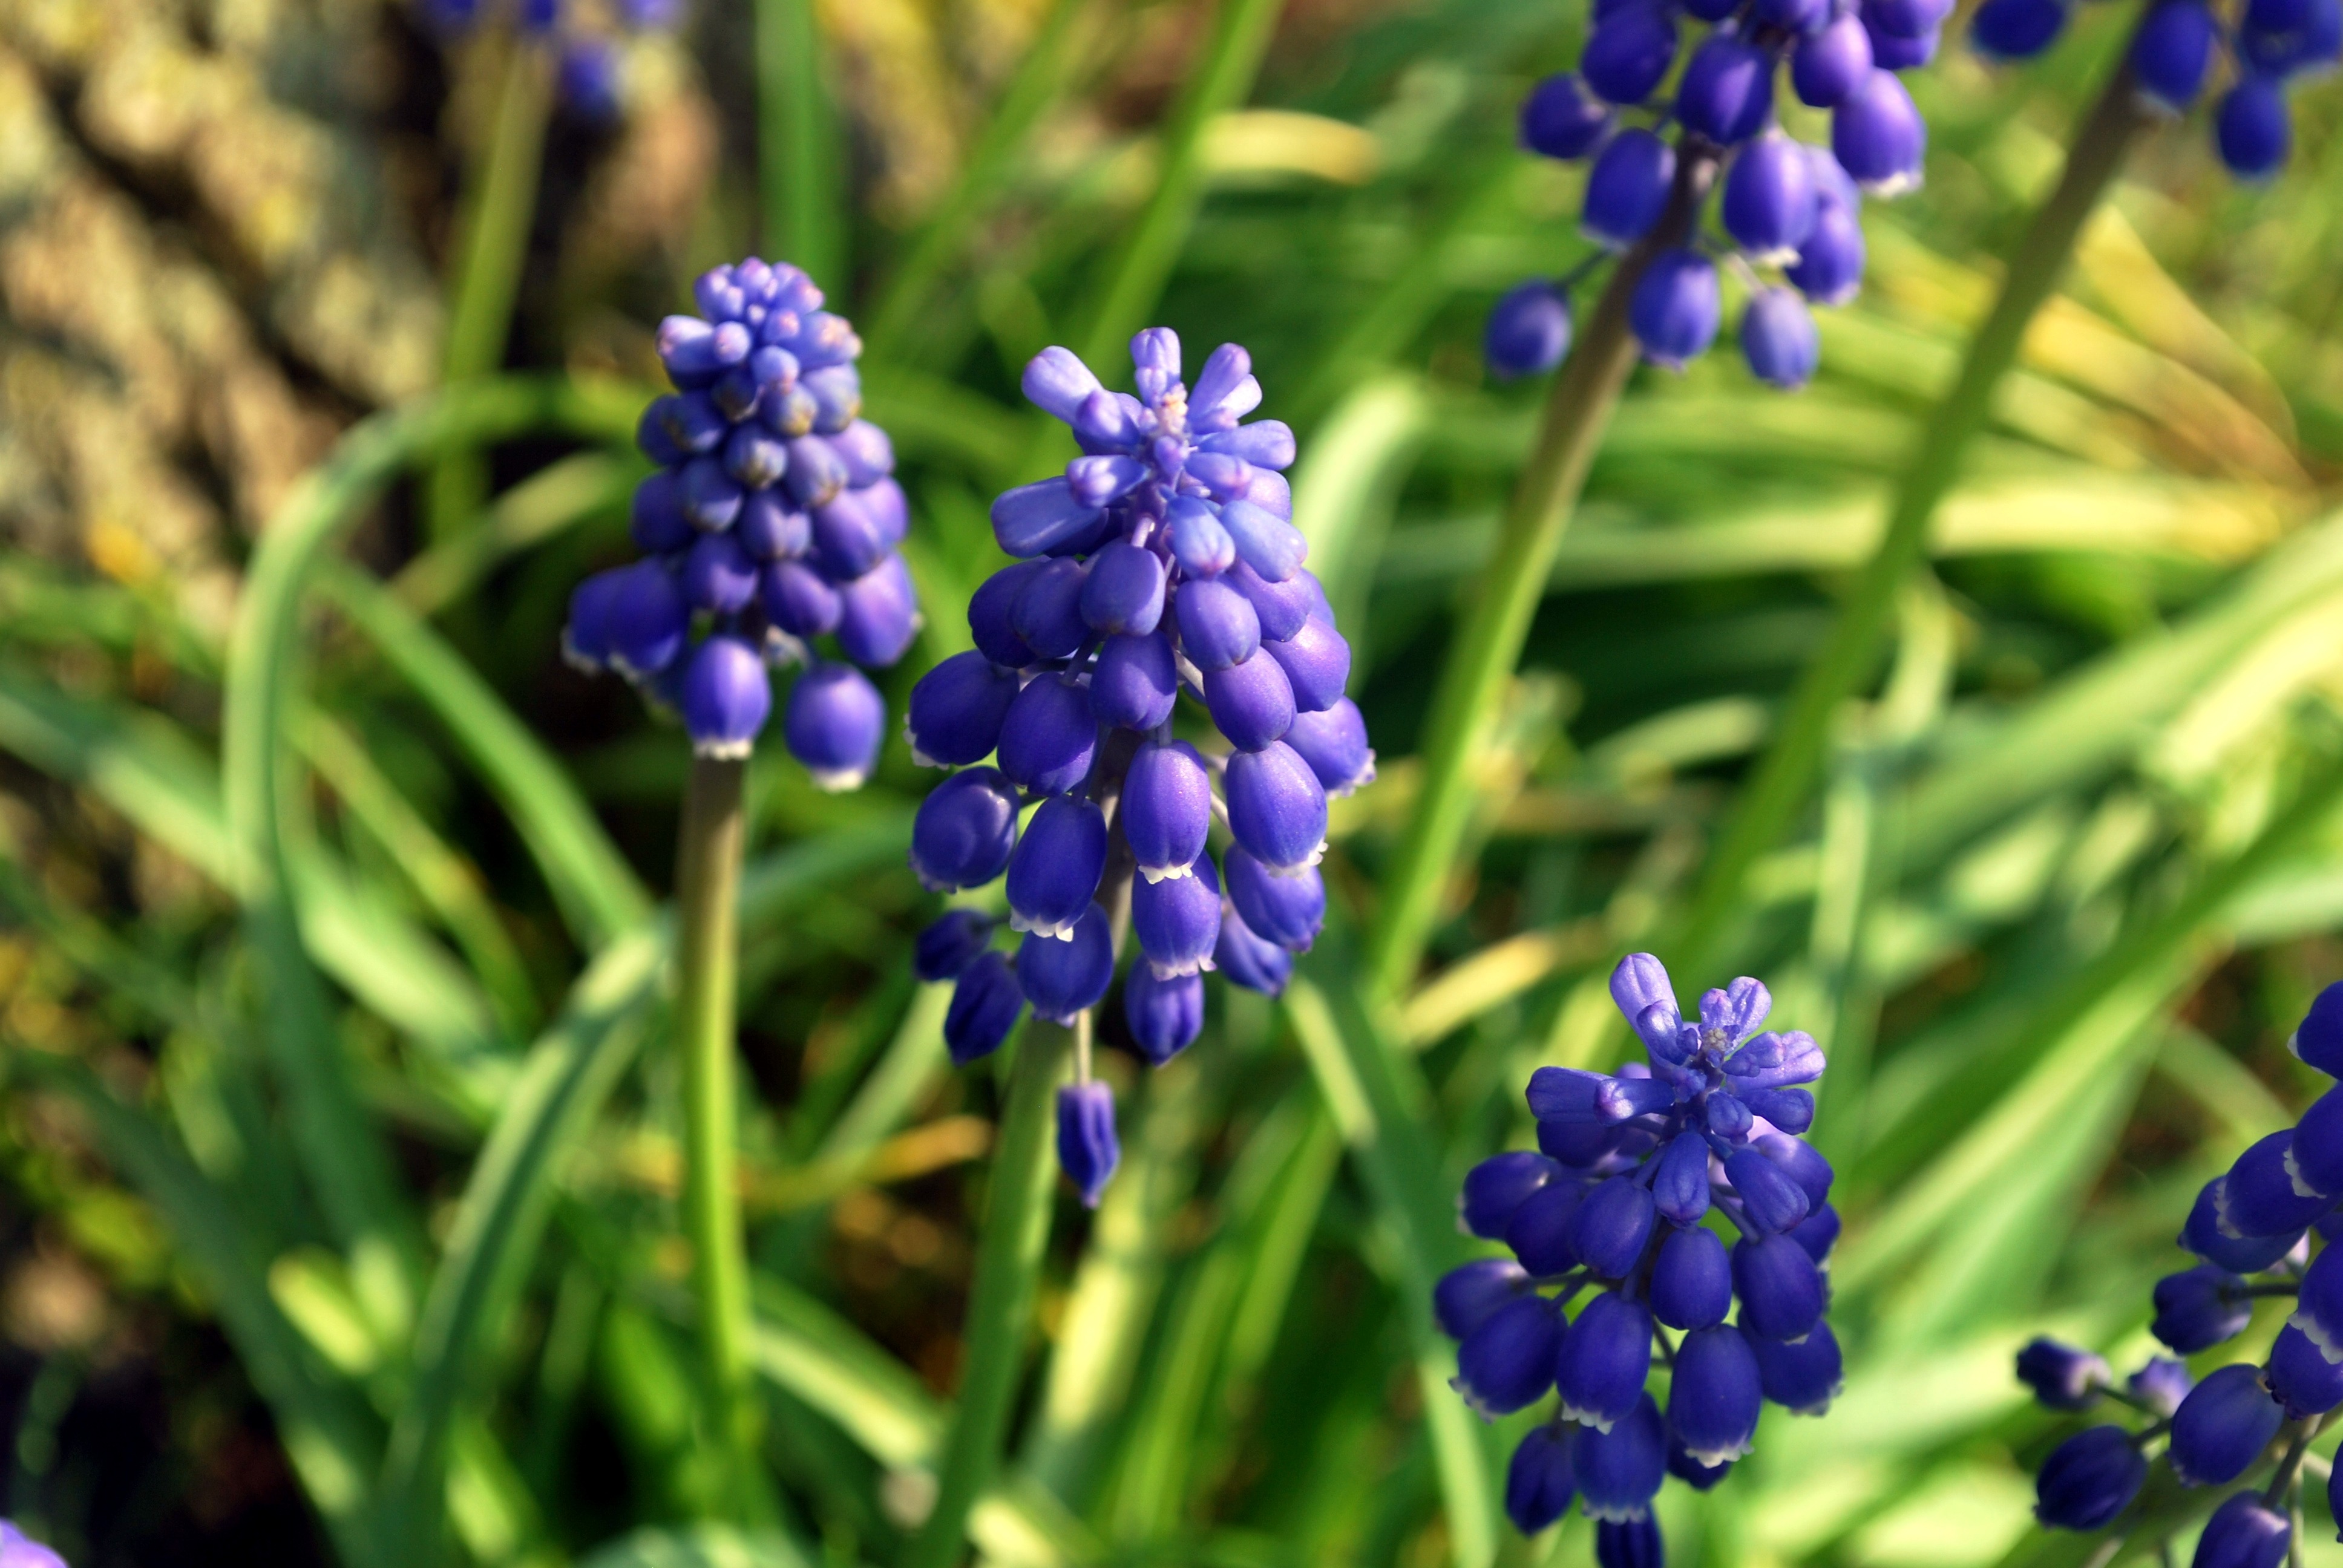
plant, meadow, flower, floral, bell, green, herb, botany, blooming, blue, garden, flora, perennial, lavender, plants, wildflower, flowers, dense, leaves, decorative, stems, blossoms, muscari, fleurs, bluebonnet, gardens, ornamental, blooms, bulbous, bunch of flowers, hyacinth, flowering, scilla, bluebells, lupin, macro photography, flowering plant, grape hyacinth, land plant, english lavender